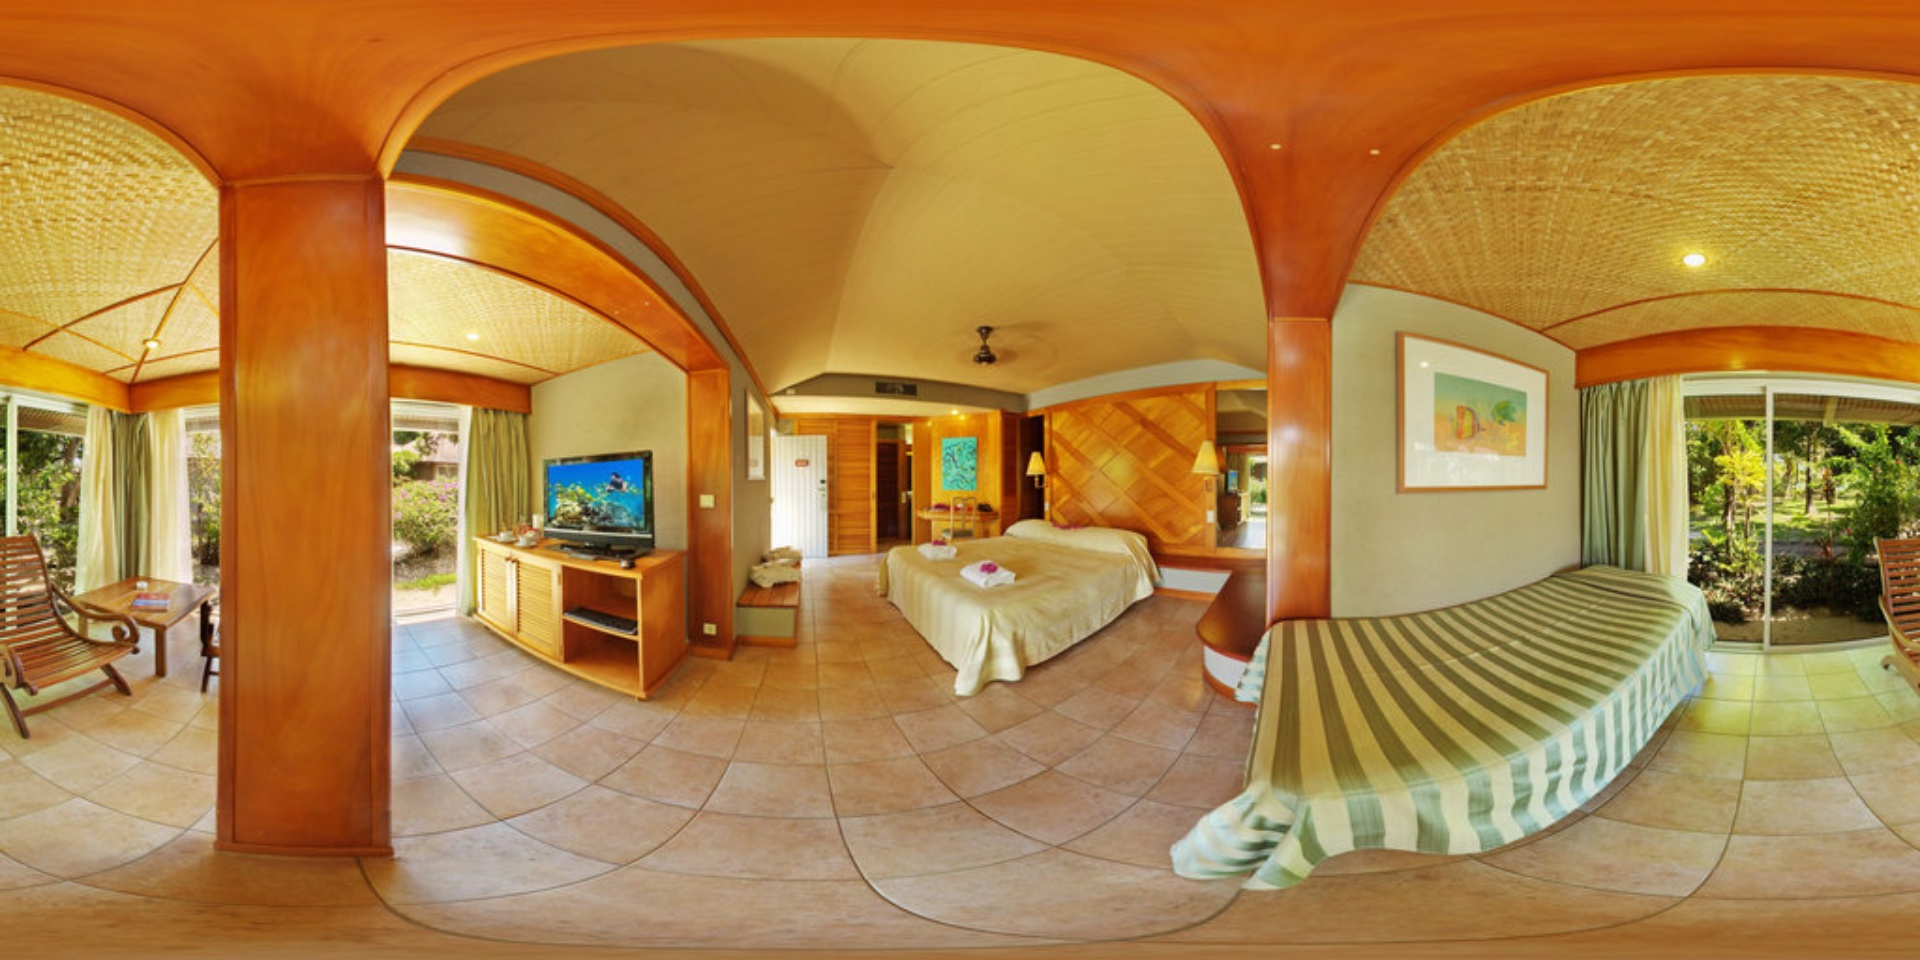
Referred object: the TV on the wooden cabinet

Referred object: the bed with white towels and pink flowers

Referred object: turn left, the television on the cabinet beside the wooden pillar